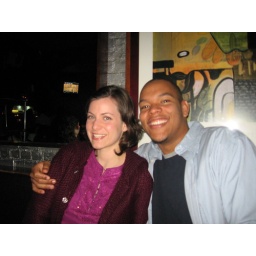
Best seats in the house